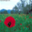
Label: poppy